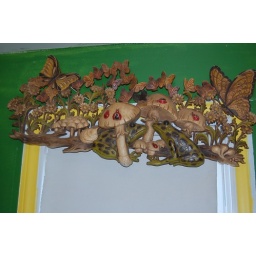
This was in my bedroom when I was a little girl